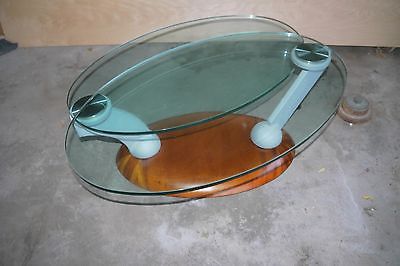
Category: table